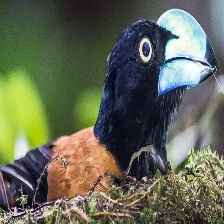
Species: HELMET VANGA
Scientific name: EURYCEROS PREVOSTII